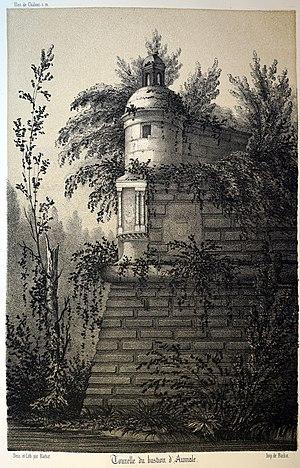
extrait du livre de Barbat.
Le bastion d'Aumale est un bâtiment située à Châlons-en-Champagne, en France.